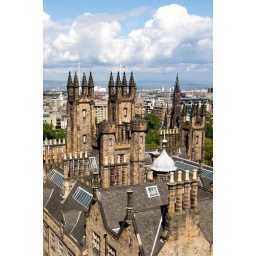
View from the roof of the Camera Obscura building in Edinburgh